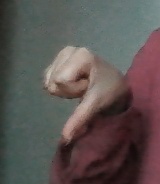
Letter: waw